Nord-10

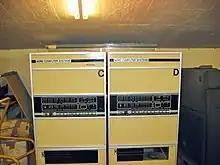
Two adjacent NORD-10/S systems

Nord-10 was a medium-sized general-purpose 16-bit minicomputer designed for multilingual time-sharing applications and for real-time multi-program systems, produced by Norsk Data. It was introduced in 1973. The later follow up model, Nord-10/S, introduced in 1975, introduced CPU cache, paging, and other miscellaneous improvements.